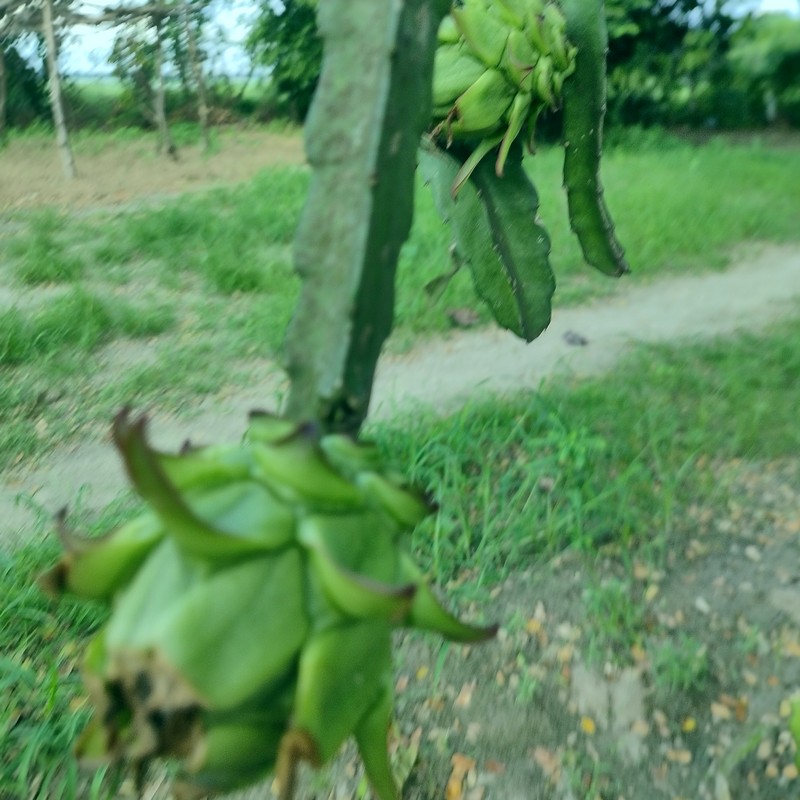
Label: Immature Dragon Fruit